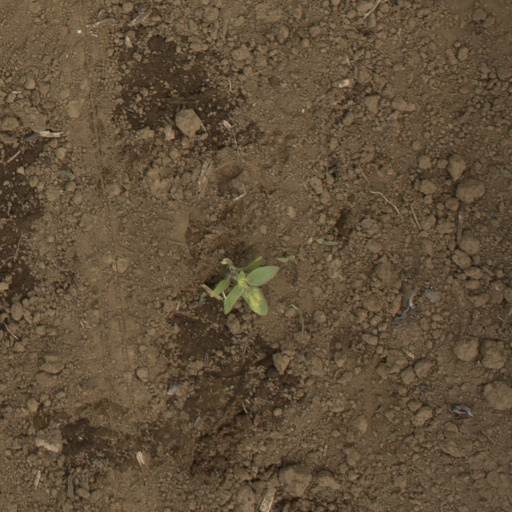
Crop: Jerusalem artichoke